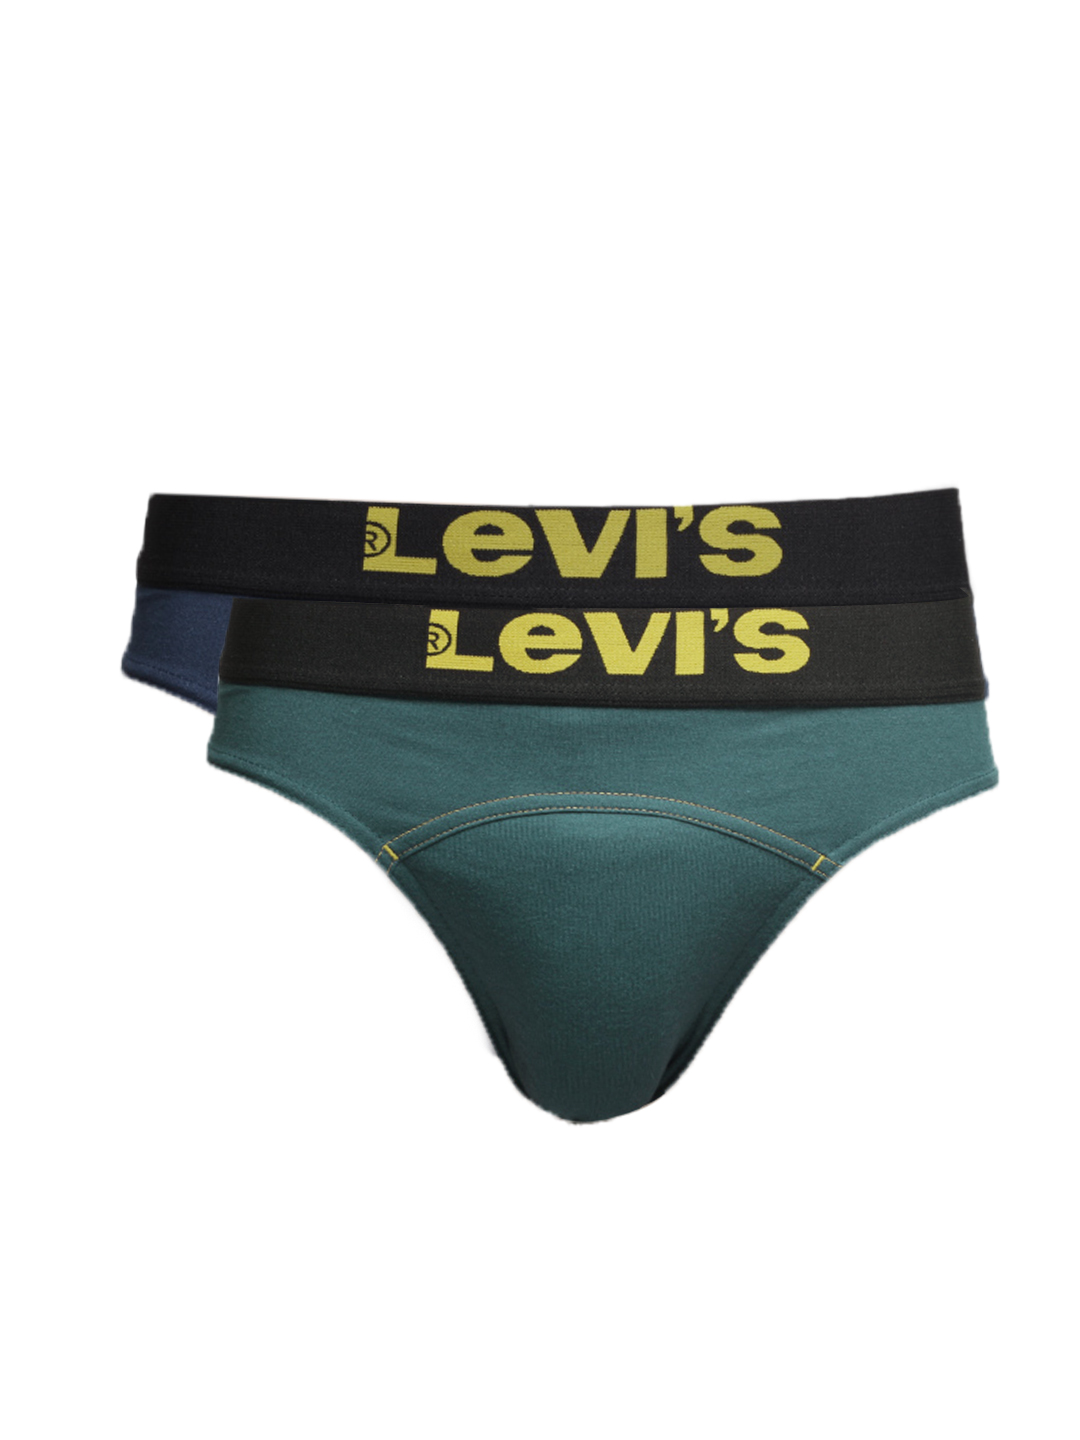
Levis Men Pack of 2 Briefs
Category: Apparel / Innerwear / Briefs
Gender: Men
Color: Blue
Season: Summer 2016
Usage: Casual